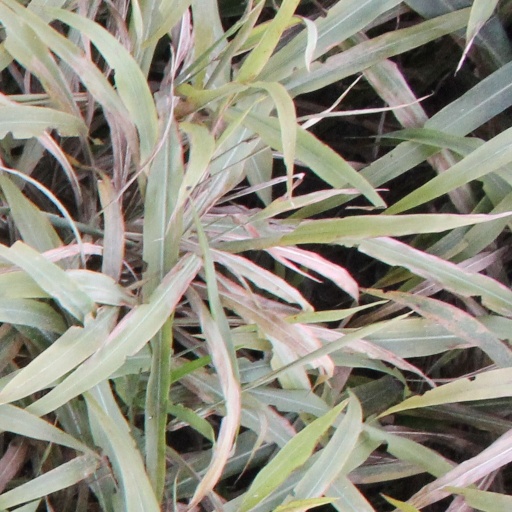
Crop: sorghum